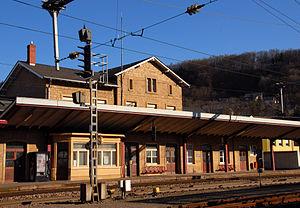
La gare de Dommeldange est une gare ferroviaire luxembourgeoise de la ligne 1, de Luxembourg à Troisvierges-frontière, située à Dommeldange quartier de la ville de Luxembourg, dans le canton de Luxembourg.
Dommeldange est l'un des 24 quartiers de Luxembourg-ville.